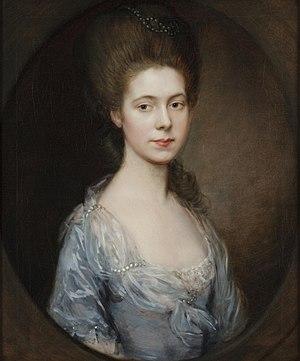
George Oswald de Scotstoun était un marchand Écossais de Glasgow, en 1797, il est élu Recteur de l'Université de Glasgow.